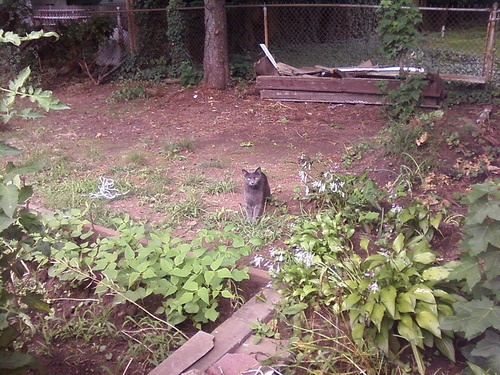
A cat is in the dirt by a garden.
A cat standing in a yard looking at the camera.
A grey cat near a garden in the backyard.
a cat stares in front of some vegetation
A cat is standing beside tall, green plants.